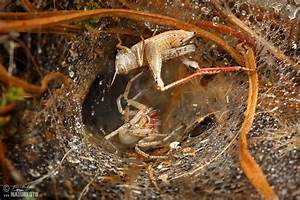
Label: spider